Brenda Santoyo

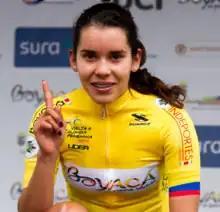
Santoyo in 2018.

Brenda Andrea Santoyo Pérez (born August 17, 1996) is a Mexican road bicycle racer, who last rode for UCI Women's Team .